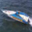
Label: ship